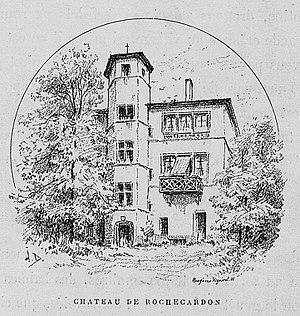
Aux environs de Lyon / Monsieur Josse
Saint-Didier-au-Mont-d'Or est une commune française située dans la métropole de Lyon en région Auvergne-Rhône-Alpes. Elle est limitrophe de Lyon. Il s'agit de la commune la plus aisée du Rhône.
Le château de Rochecardon est situé à Saint-Didier-au-Mont-d'Or dans le Rhône, au confluent du ruisseau de Rochecardon et du ruisseau de l’Arche. Avant le XVIIᵉ siècle, ce lieu était dénommé la Roche de Vaise.